History of San Marino

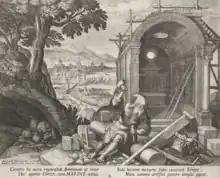
San Marino is named after the Christian stonemason Saint Marinus, who created a mountainside colony to escape persecution.

According to legend, San Marino was founded in 301 AD when a Christian stonemason Marinus (lit. "from the sea"), later venerated as Saint Marinus, emigrated in 297 AD from the Dalmatian island of Rab, when Emperor Diocletian issued a decree calling for the reconstruction of the city walls of Rimini, destroyed by Liburnian pirates. Marinus later became a Deacon and was ordained by Gaudentius, the Bishop of Rimini; shortly after, he was "recognised" and accused by an insane woman of being her estranged husband, whereupon he quickly fled to Monte Titano to build a chapel and monastery and live as a hermit. Later, the State of San Marino would bud from the centre created by this monastery. Living in geographical isolation from the Diocletianic Persecution of Christians at the time, the mountain people were able to live peaceful lives. When this settlement of "refugee" mountain people was eventually discovered, the owner of the land, Felicissima, a sympathetic lady of Rimini, bequeathed it to the small Christian community of mountain dwellers, recommending to them to remain always united.